2020 Western United States wildfire season

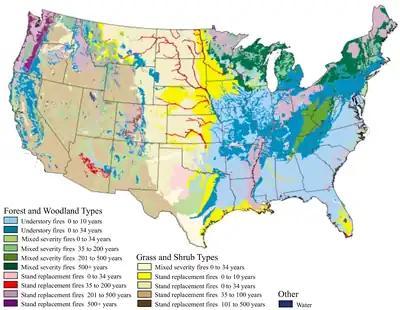
Fire regimes of United States vegetation

Save for areas along the Pacific coast and mountain ridgetops, North America tends to be wetter in the east and drier in the west. This creates ideal conditions in the West for lightning sparked and wind driven storms to spread large-scale, seasonal wildfires. Human societies practicing cultural burns developed in these conditions. Various Indigenous controlled fire practices, as well as their adoption by settlers, were curtailed and outlawed during the European colonization of the Americas, culminating with the modern fire suppression era, signified by the Weeks Act of 1911, which formalized paradigmatic changes in ecosystem priorities and management. Land was protected from fire, and vegetation accumulated near settlements, increasing the risk of explosive, smoky conflagrations.